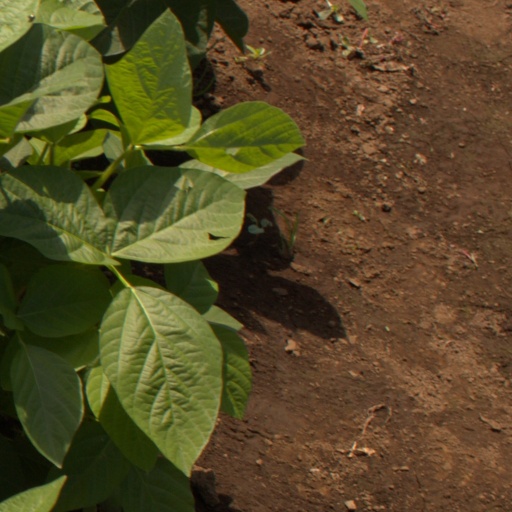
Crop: soybean